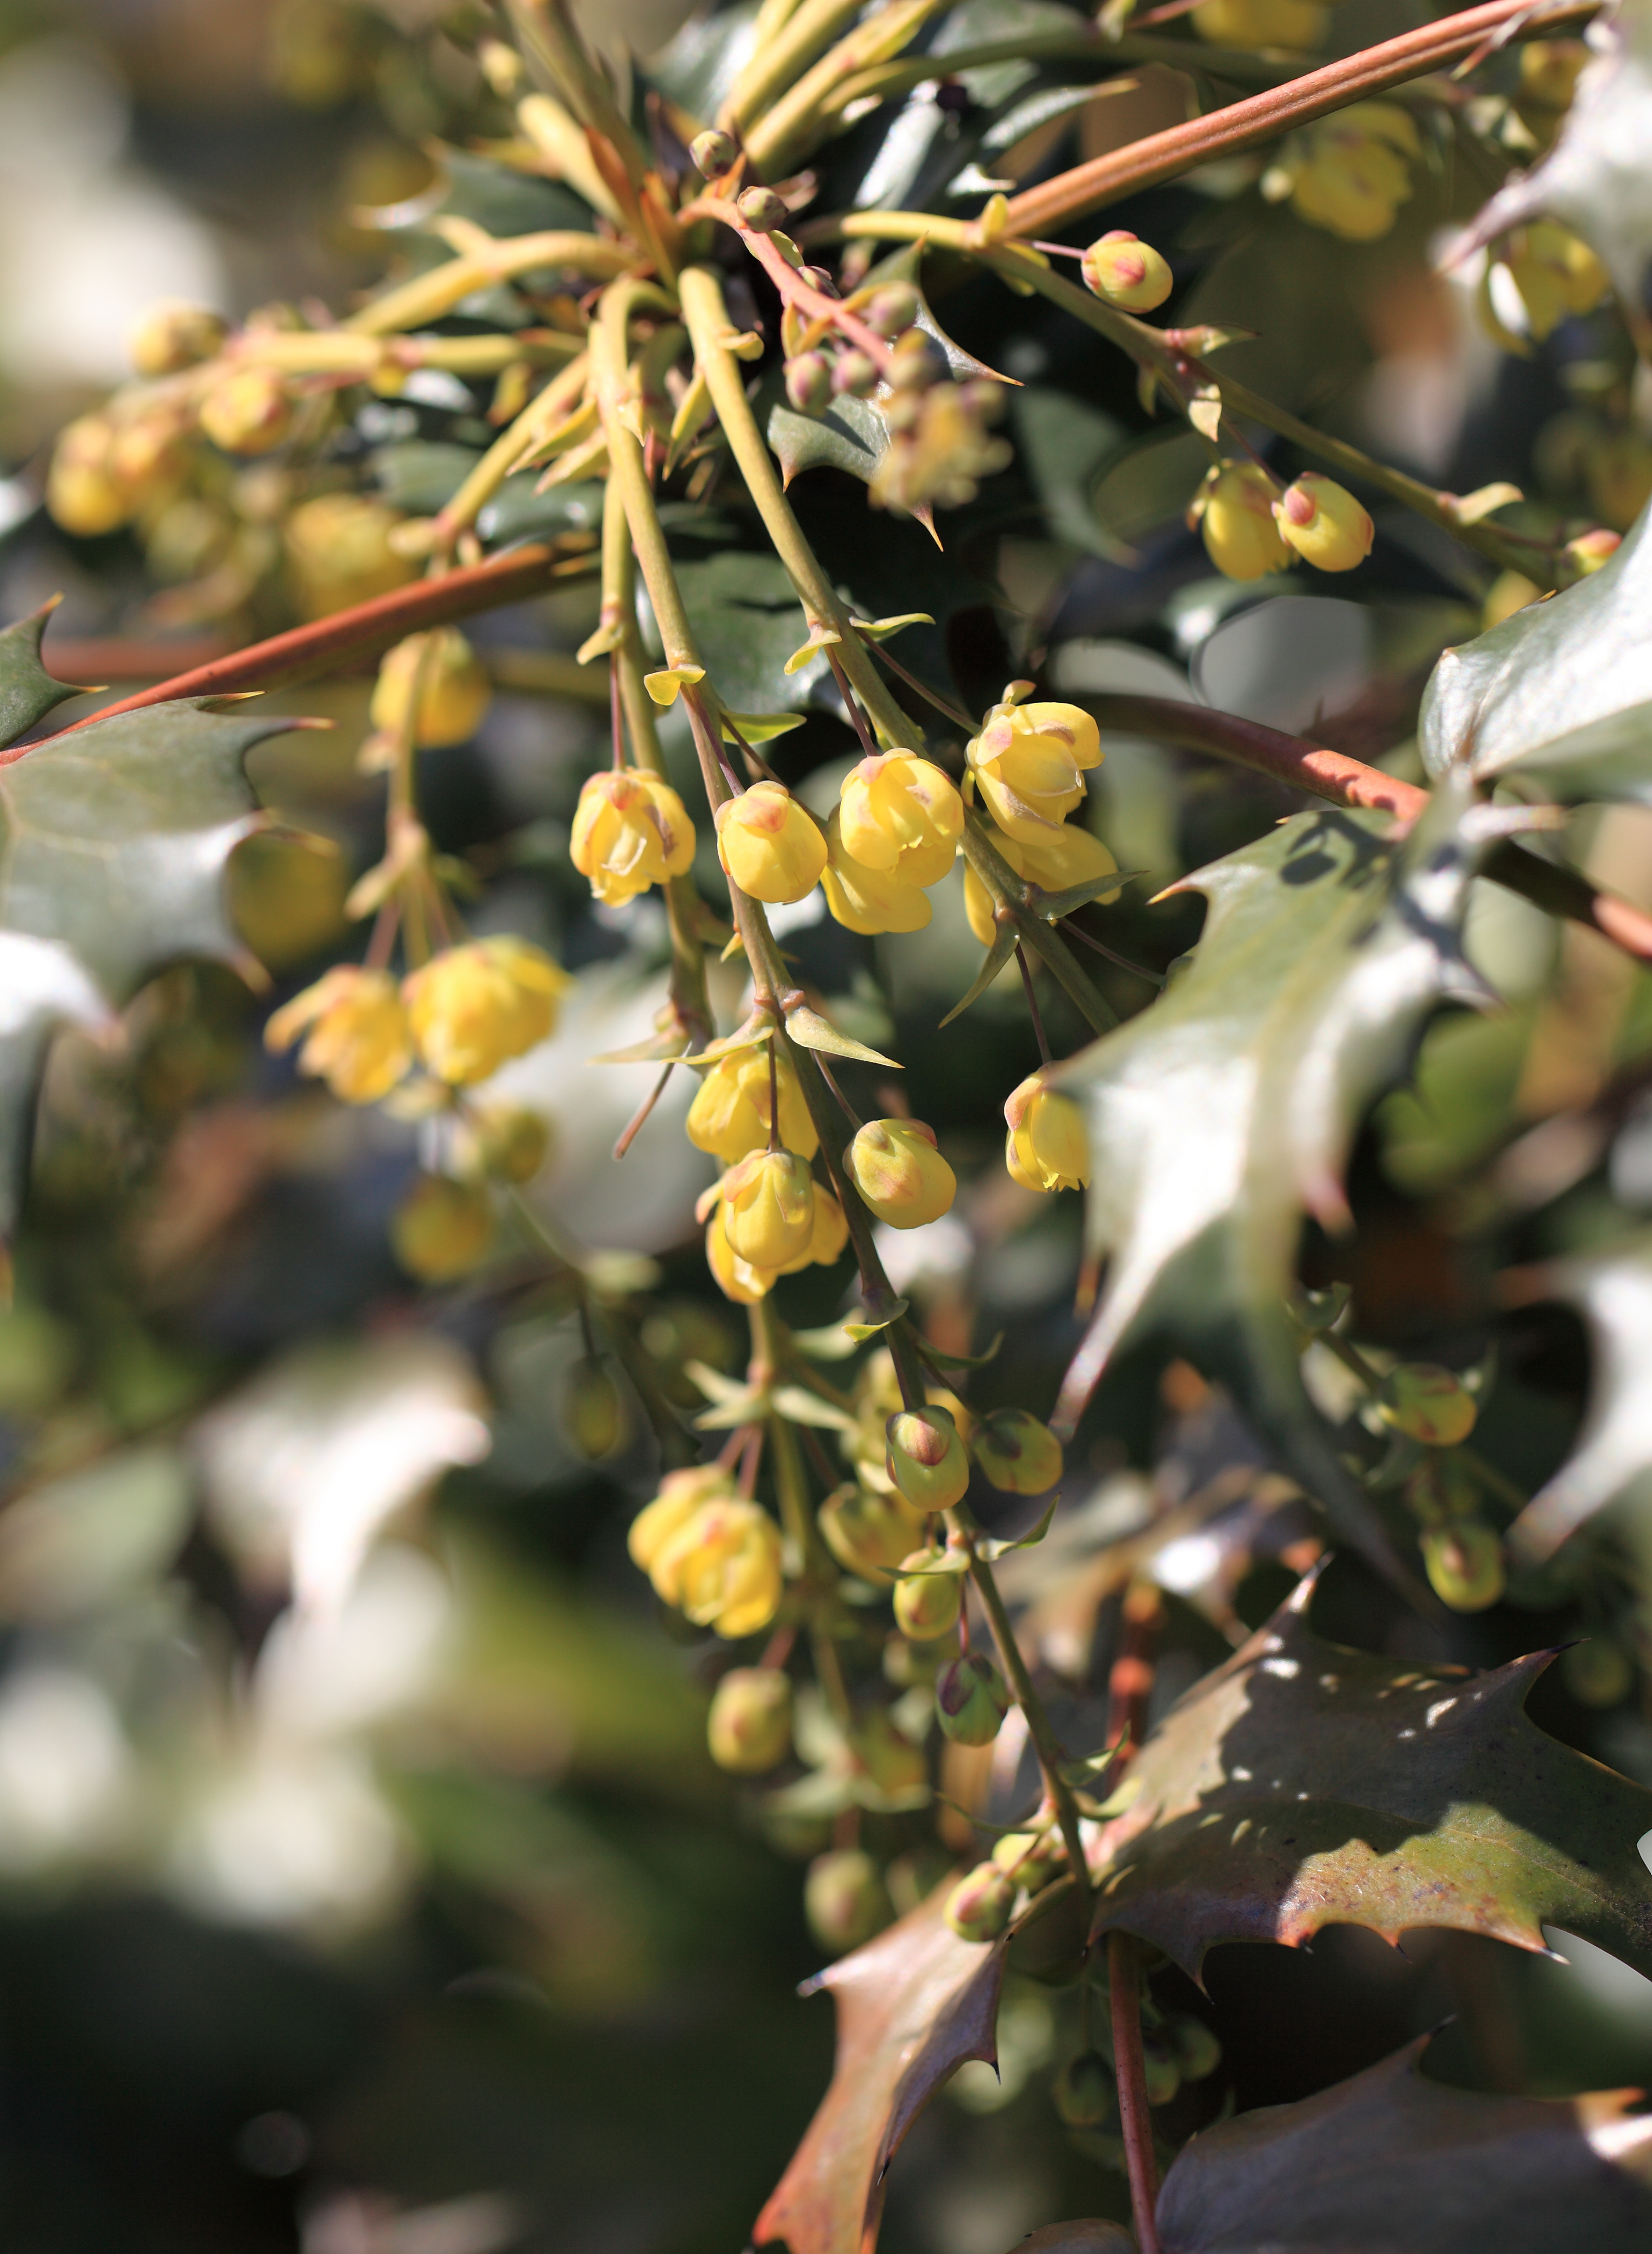
tree, branch, blossom, plant, fruit, leaf, flower, food, high, produce, evergreen, autumn, botany, flora, season, shrub, 5d, hires, japonica, markii, hi, res, resolution, saitama, kawaguchi, taxonomybinomial, mahonia, mahoniajaponica, flowering plant, woody plant, land plant